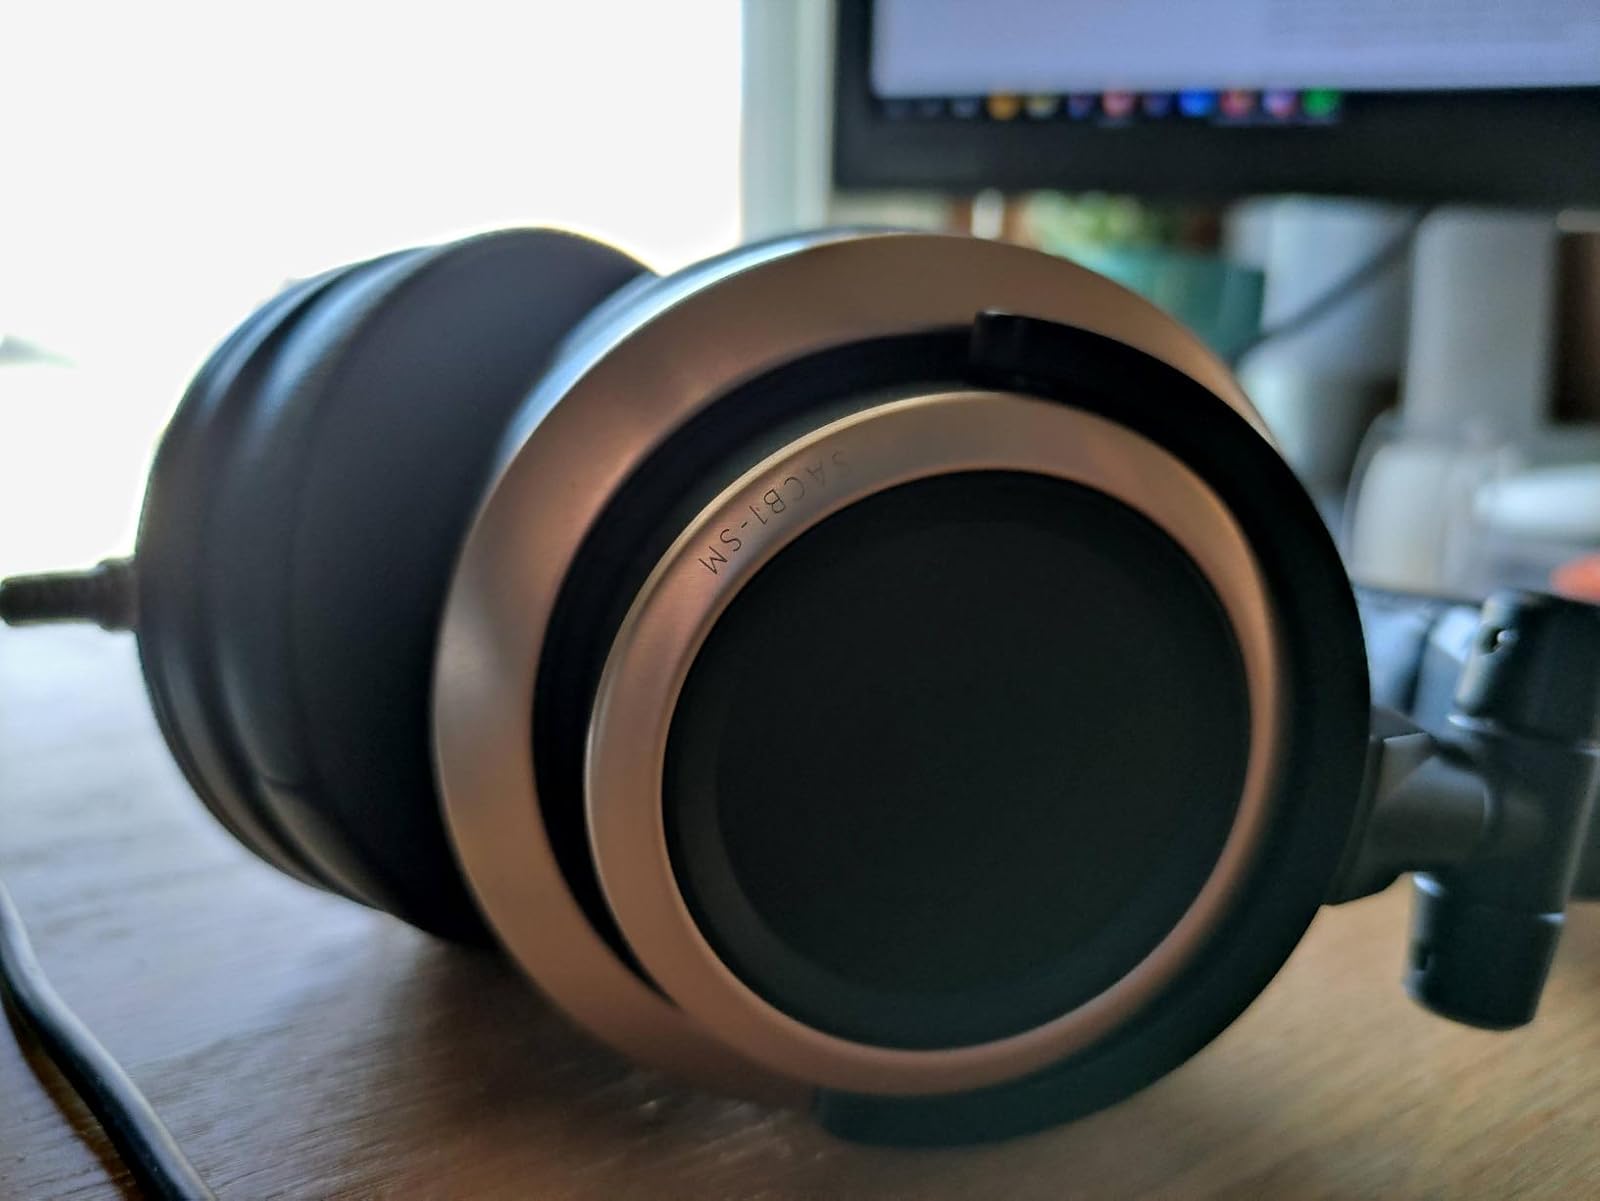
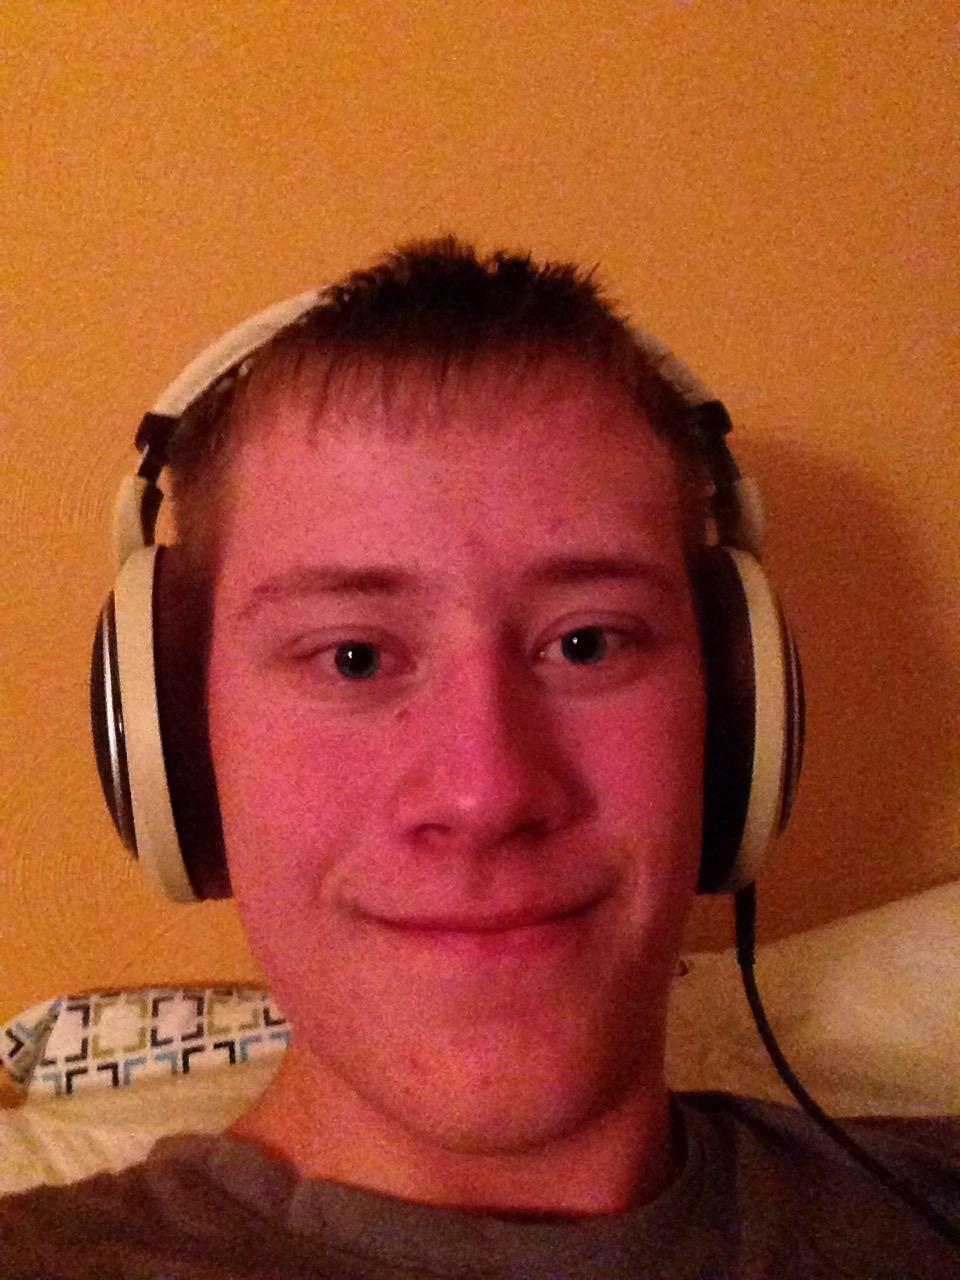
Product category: headphones
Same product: no